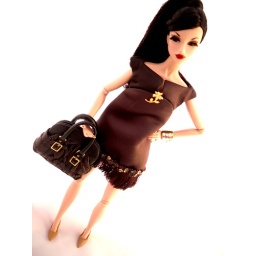
TJ is wearing dress &amp;amp; shoes by Silkstone, bag by Nadja &amp;quot;Urban Outfitting&amp;quot;, cuff bracelet by &amp;quot;Magnetism&amp;quot; Monogram